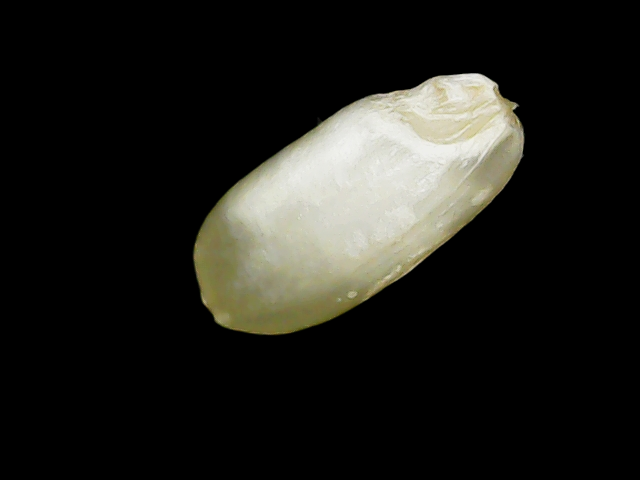
Rice variety: Binadhan8